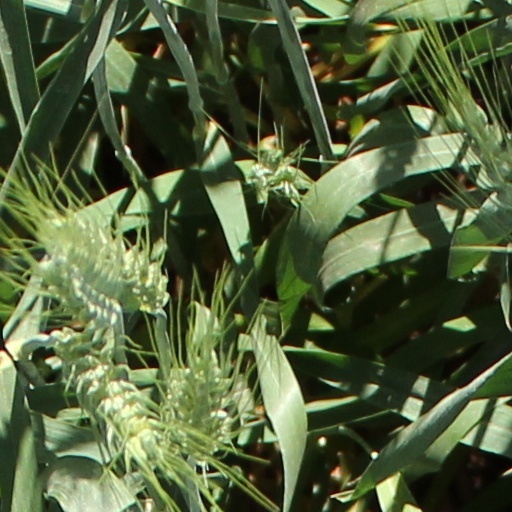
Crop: wheat